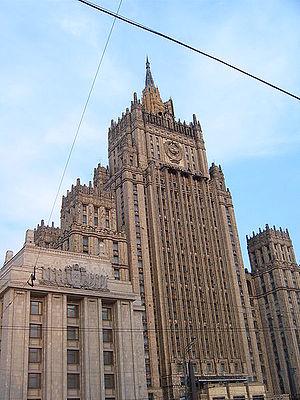
Ministère des affaires étrangères de la Russie, Square Smolenskaya